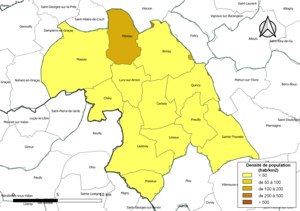
Carte des densités de population (millésimée 2016) des communes de la communauté de communes la Communauté de communes Cœur de Berry, département du Cher, France. Composition au 1er janvier 2019.
La Communauté de communes Cœur de Berry est une communauté de communes française située dans le département du Cher et la région Centre-Val de Loire.